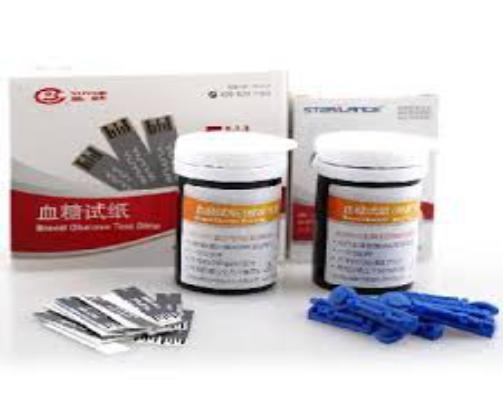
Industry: Medical